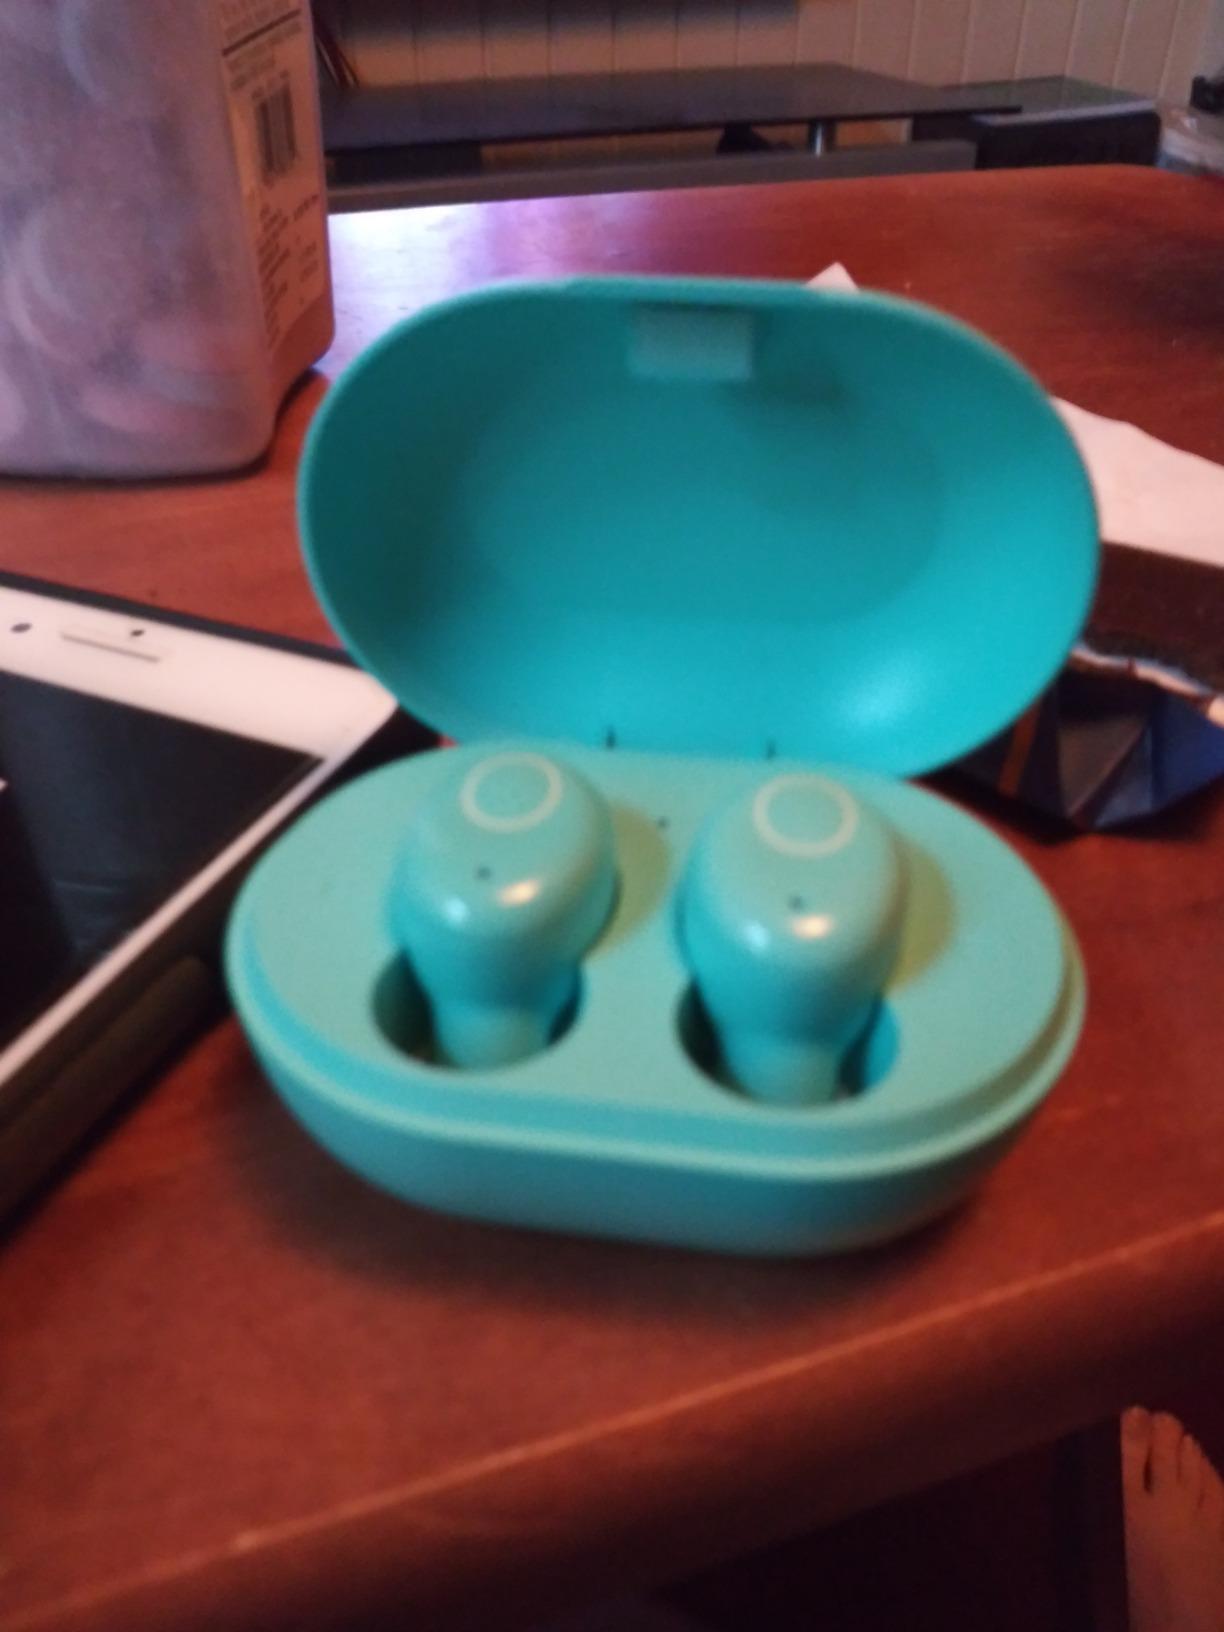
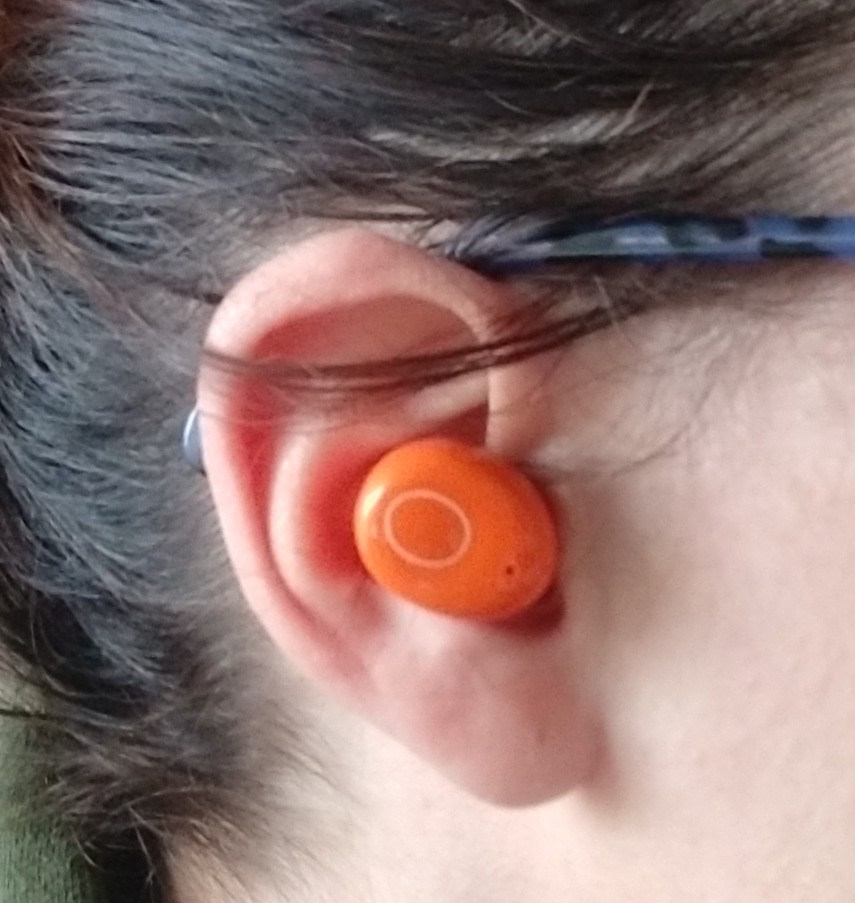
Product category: earbuds
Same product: no